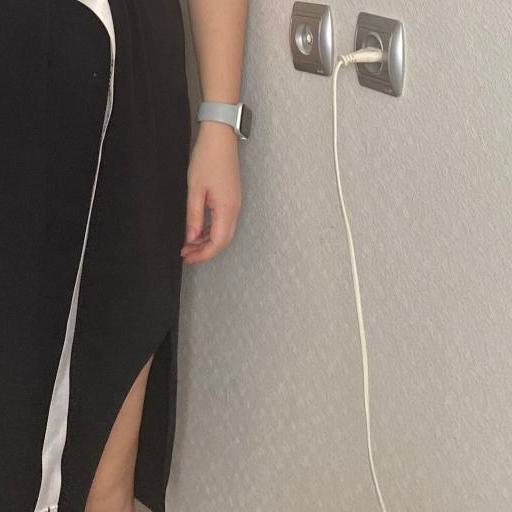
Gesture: no_gesture